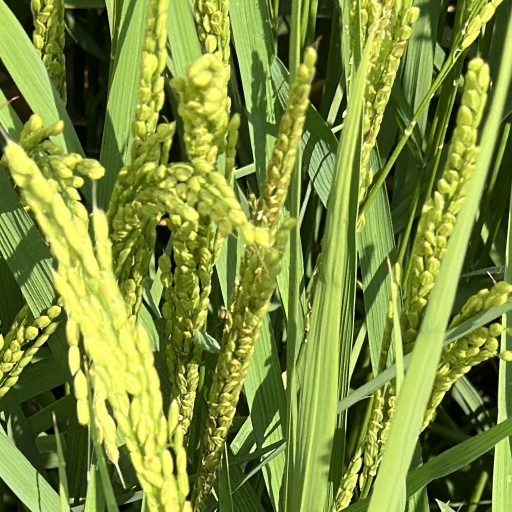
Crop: rice